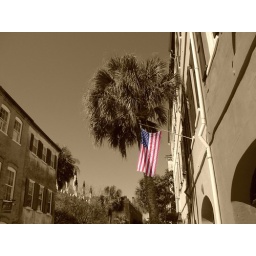
Nothing beats a clear blue sky in Charleston.